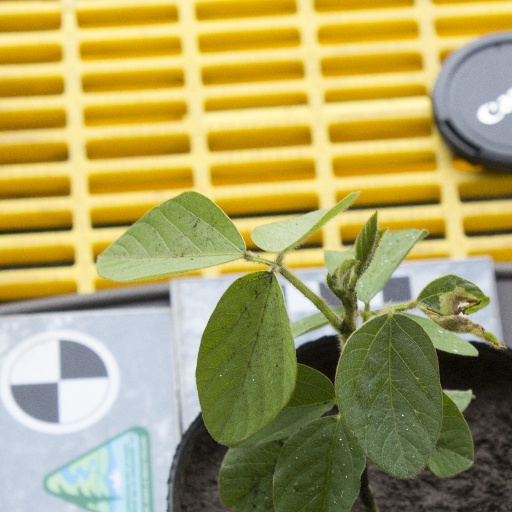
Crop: soybean